Santhiya

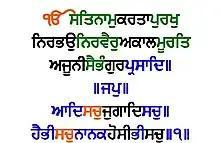
The Mool Mantar of Sikhism with Vishraams and Color Marking. Letters are joined in "Larivaar"

Gurmukhi can be written in two ways: split (phad-ched) and the traditional way, known as "larivaar". In "larivaar" Gurmukhi, there are no spaces between the letters in a sentence.